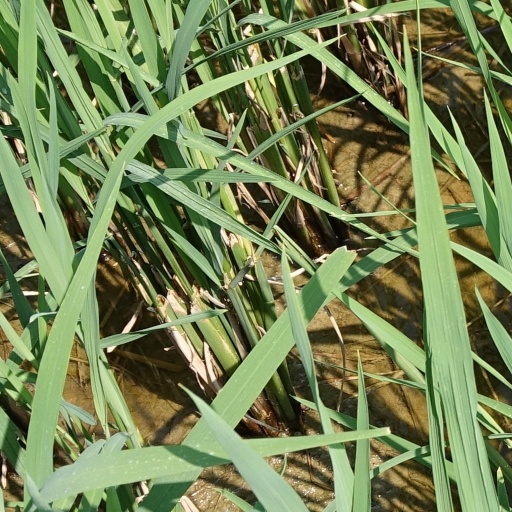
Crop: rice